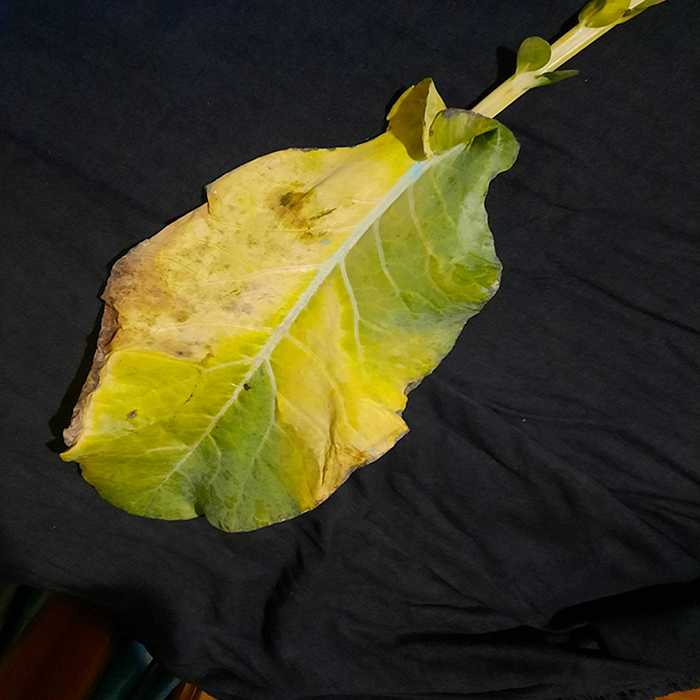
Plant: Cauliflower
Label: Black Rot